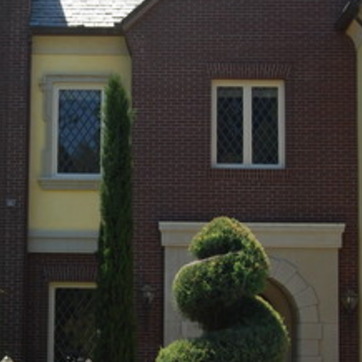
Material: brick